William Knox D'Arcy

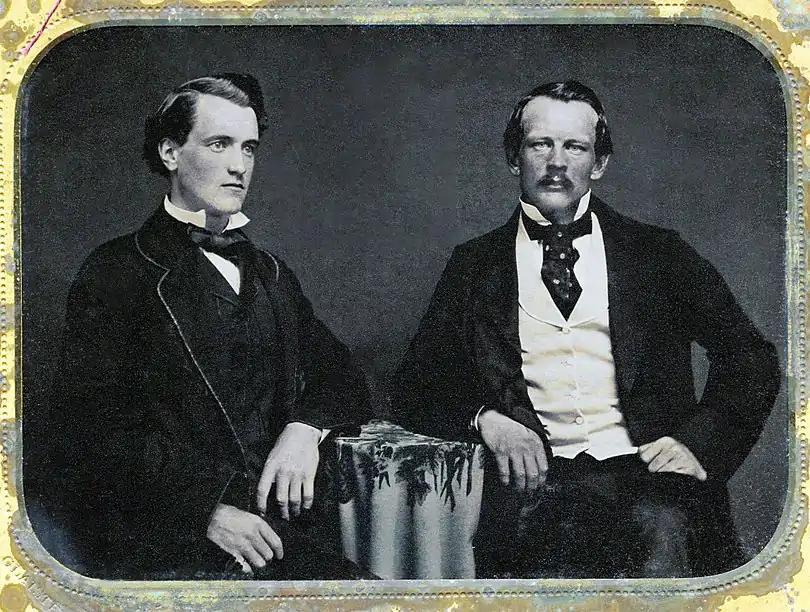
Walter Hall and D'Arcy ~1885

In 1882 he became a partner, with Walter Russell Hall and Thomas Skarratt Hall, in a syndicate with Thomas, Frederick and Edwin Morgan when they opened a mine on Ironstone Mountain (later renamed Mount Morgan), in Queensland, south of Rockhampton. There was a significant deposit at Mount Morgan Mine. In October 1886, the syndicate became the Mount Morgan Gold Mining Company, with D'Arcy a director and the largest shareholder. He held 125,000 shares in his own name and 233,000 in trust. At one stage the shares reached £17/1s/- each, making them worth more than £6 million (an amount equivalent to £ in present-day terms). The company also worked a rich gold mine at Matakanui, Central Otago, New Zealand, through its subsidiary the Mount Morgan Sluicing Company.